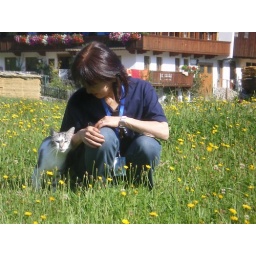
cat in the field